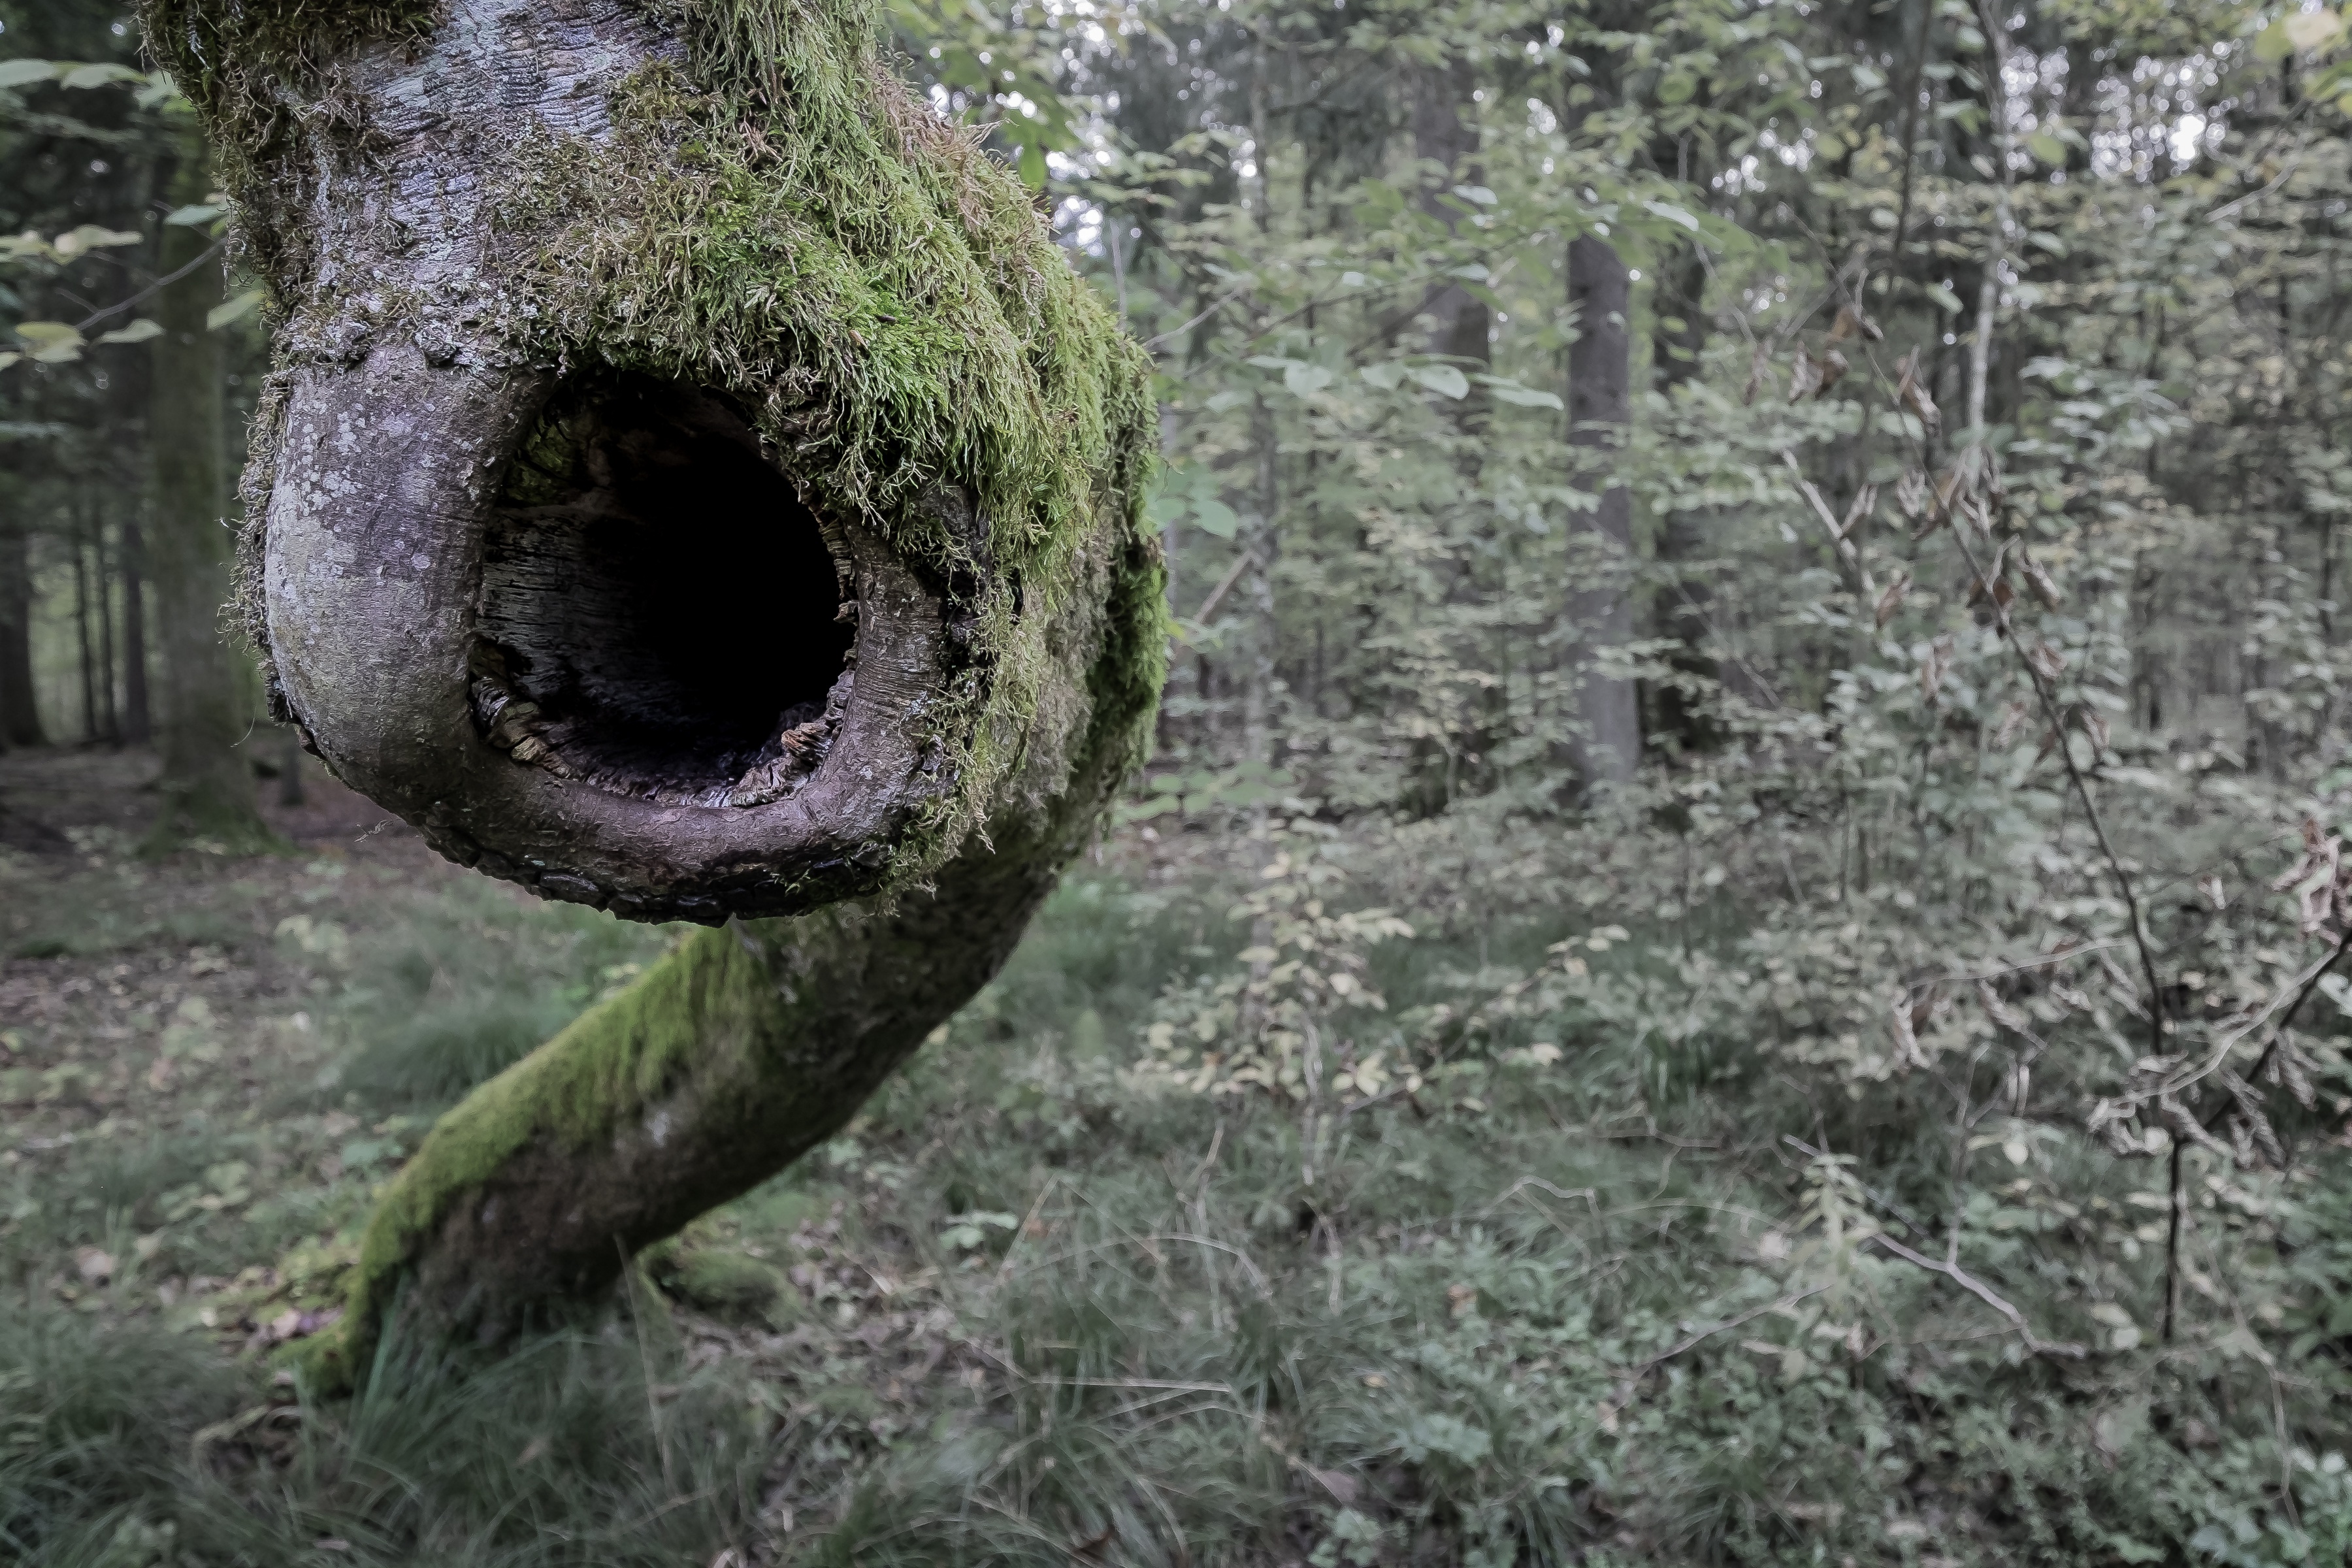
tree, nature, forest, outdoor, wood, flower, perspective, trunk, moss, green, sad, eye, poland, gloomy, woodland, scream, shout, hollow, puszcza bia owieska, bialowieski park, forest trees, forest eye, bialowie a